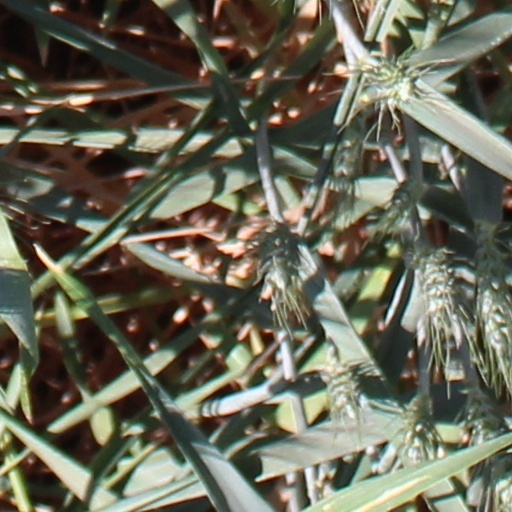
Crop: wheat